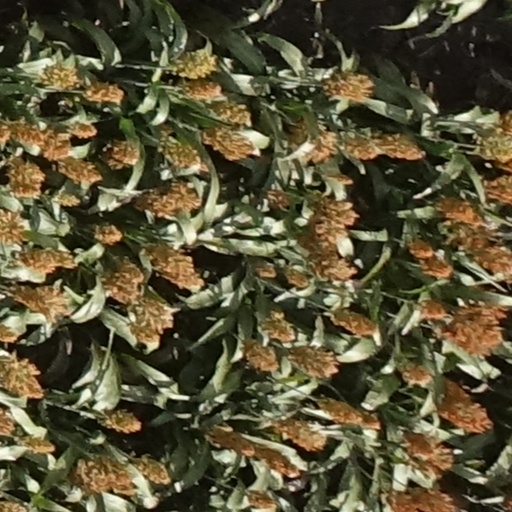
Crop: sorghum